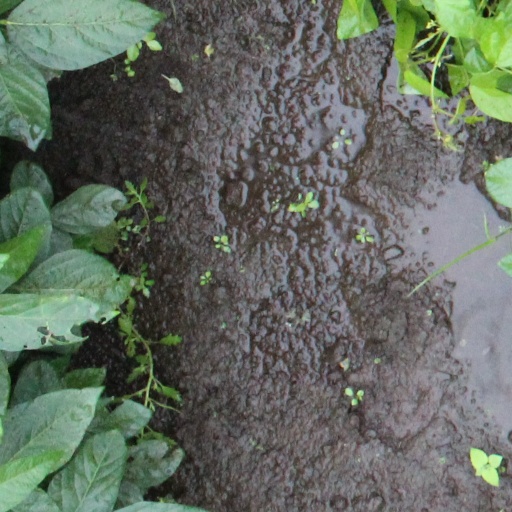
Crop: soybean